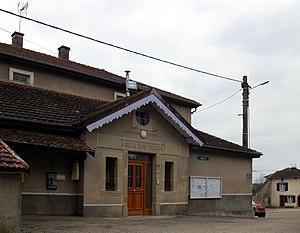
La mairie de Martinvelle
Martinvelle est une commune française située dans le sud-ouest du département des Vosges, en région Grand Est.